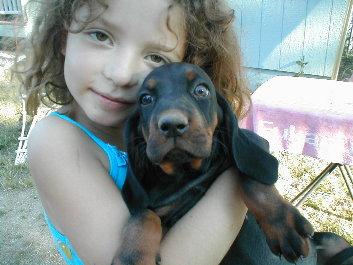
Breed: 225-n000062-black_and_tan_coonhound